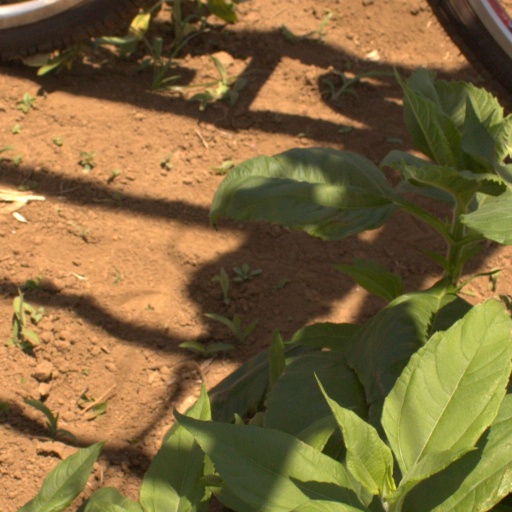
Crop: Jerusalem artichoke